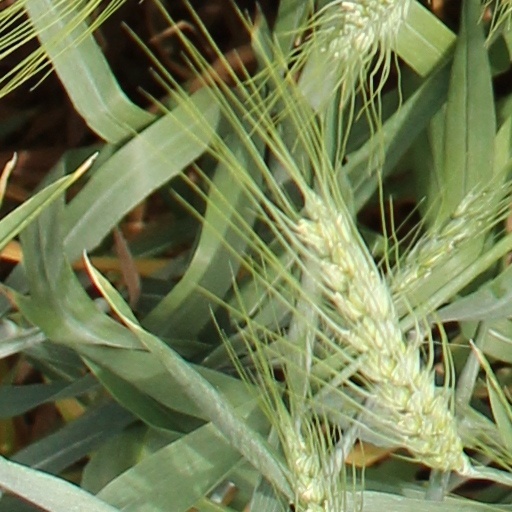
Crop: wheat